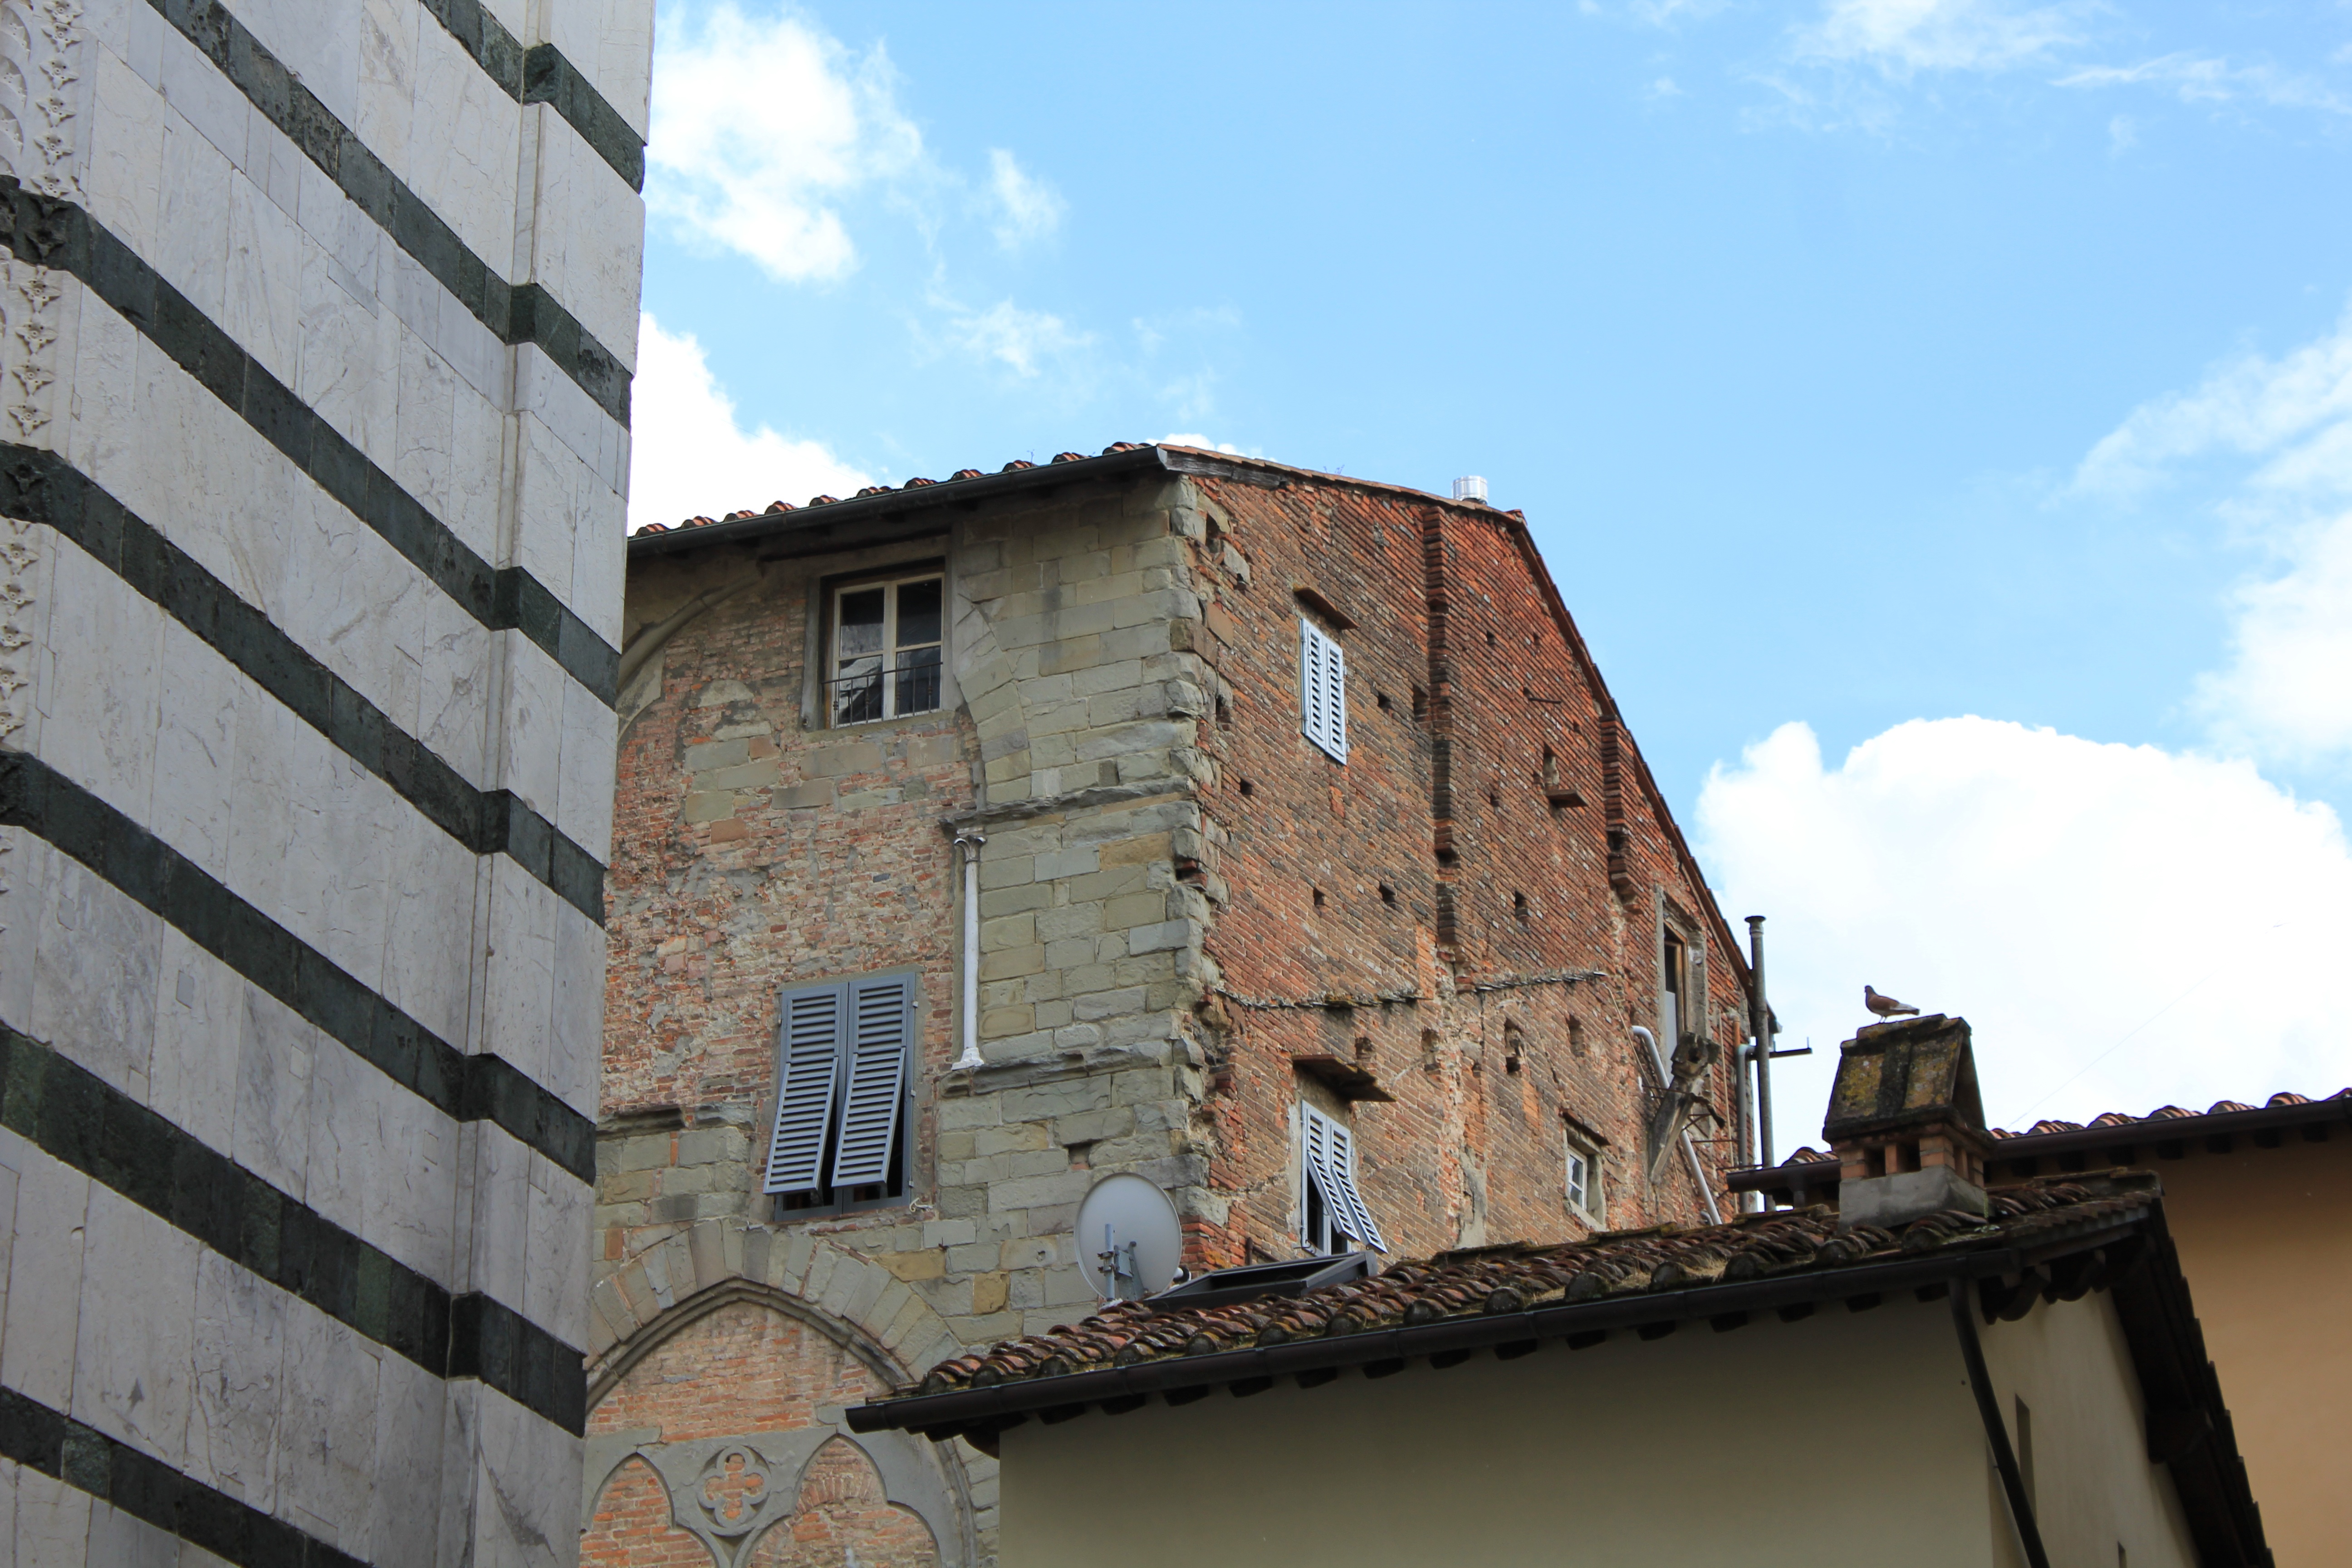
architecture, house, town, roof, building, wall, europe, italy, tuscany, facade, tourism, holidays, pistoia, historical centre